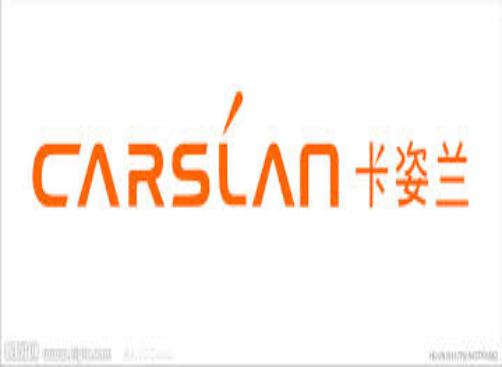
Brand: Carslan
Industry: Necessities